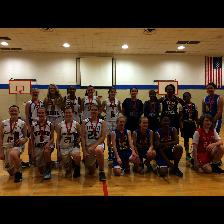
Label: Human